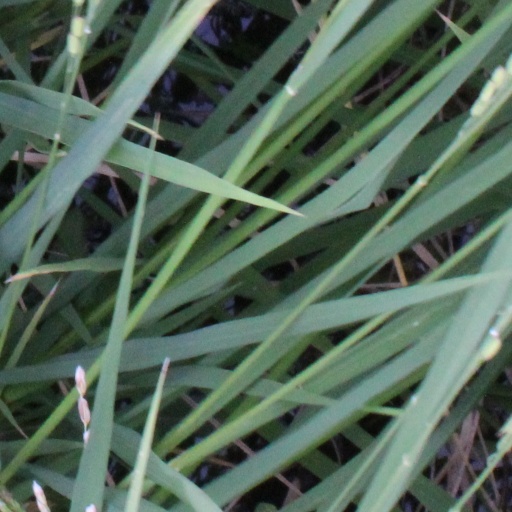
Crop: rice